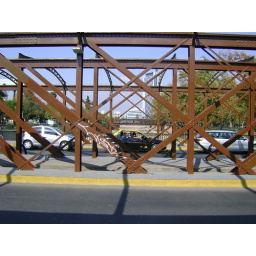
bridge over river